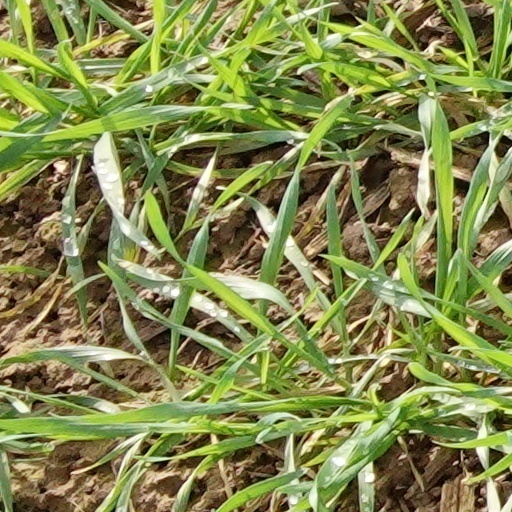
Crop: wheat